Lost (South Korean TV series)

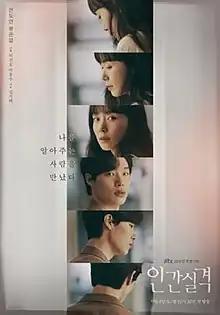
Promotional poster

Lost is a 2021 South Korean television series starring Jeon Do-yeon, Ryu Jun-yeol, Park Byung-eun and Kim Hyo-jin. Labelled as "JTBC's Tenth Anniversary Special Project", it aired from September 4 to October 24, 2021 every Saturday and Sunday at 22:30 (KST). It is also available for streaming on iQIYI.